River Don Navigation

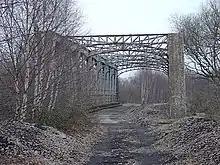
Thrybergh Bridge

Don (rail) Bridge forms part of the internal rail network of the two steelworks. It was constructed in 1901 as part of what was called locally John Brown's Private Railway. This railway connected the Silverwood and Roundwood Collieries of John Brown & Company with wharves on the Don Navigation. The girder bridge crossing the Don Navigation was the main engineering work on this railway line. It was built by Newton, Chambers & Company.